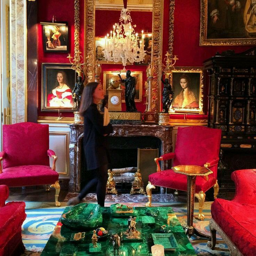
sitting room in red with a malachite coffee table and antiques .